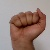
The image shows a hand gesture representing the letter 'A' in Indian Sign Language.